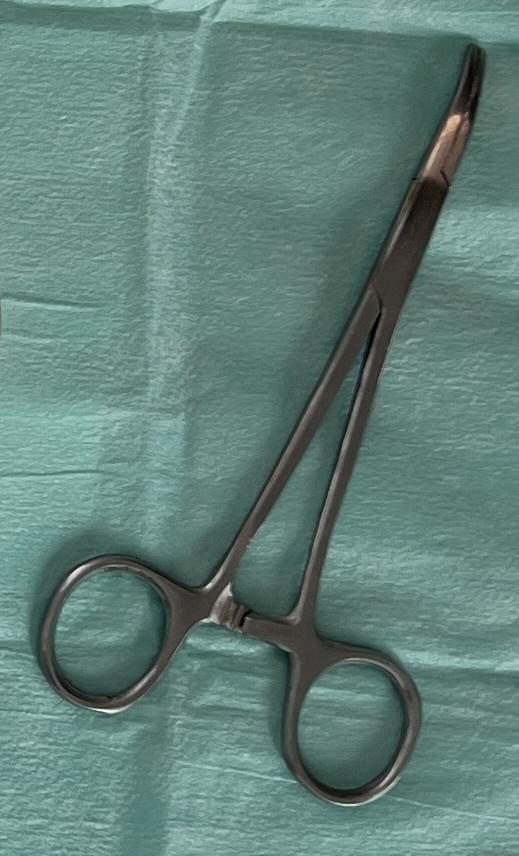
Hinged instrument state: closed